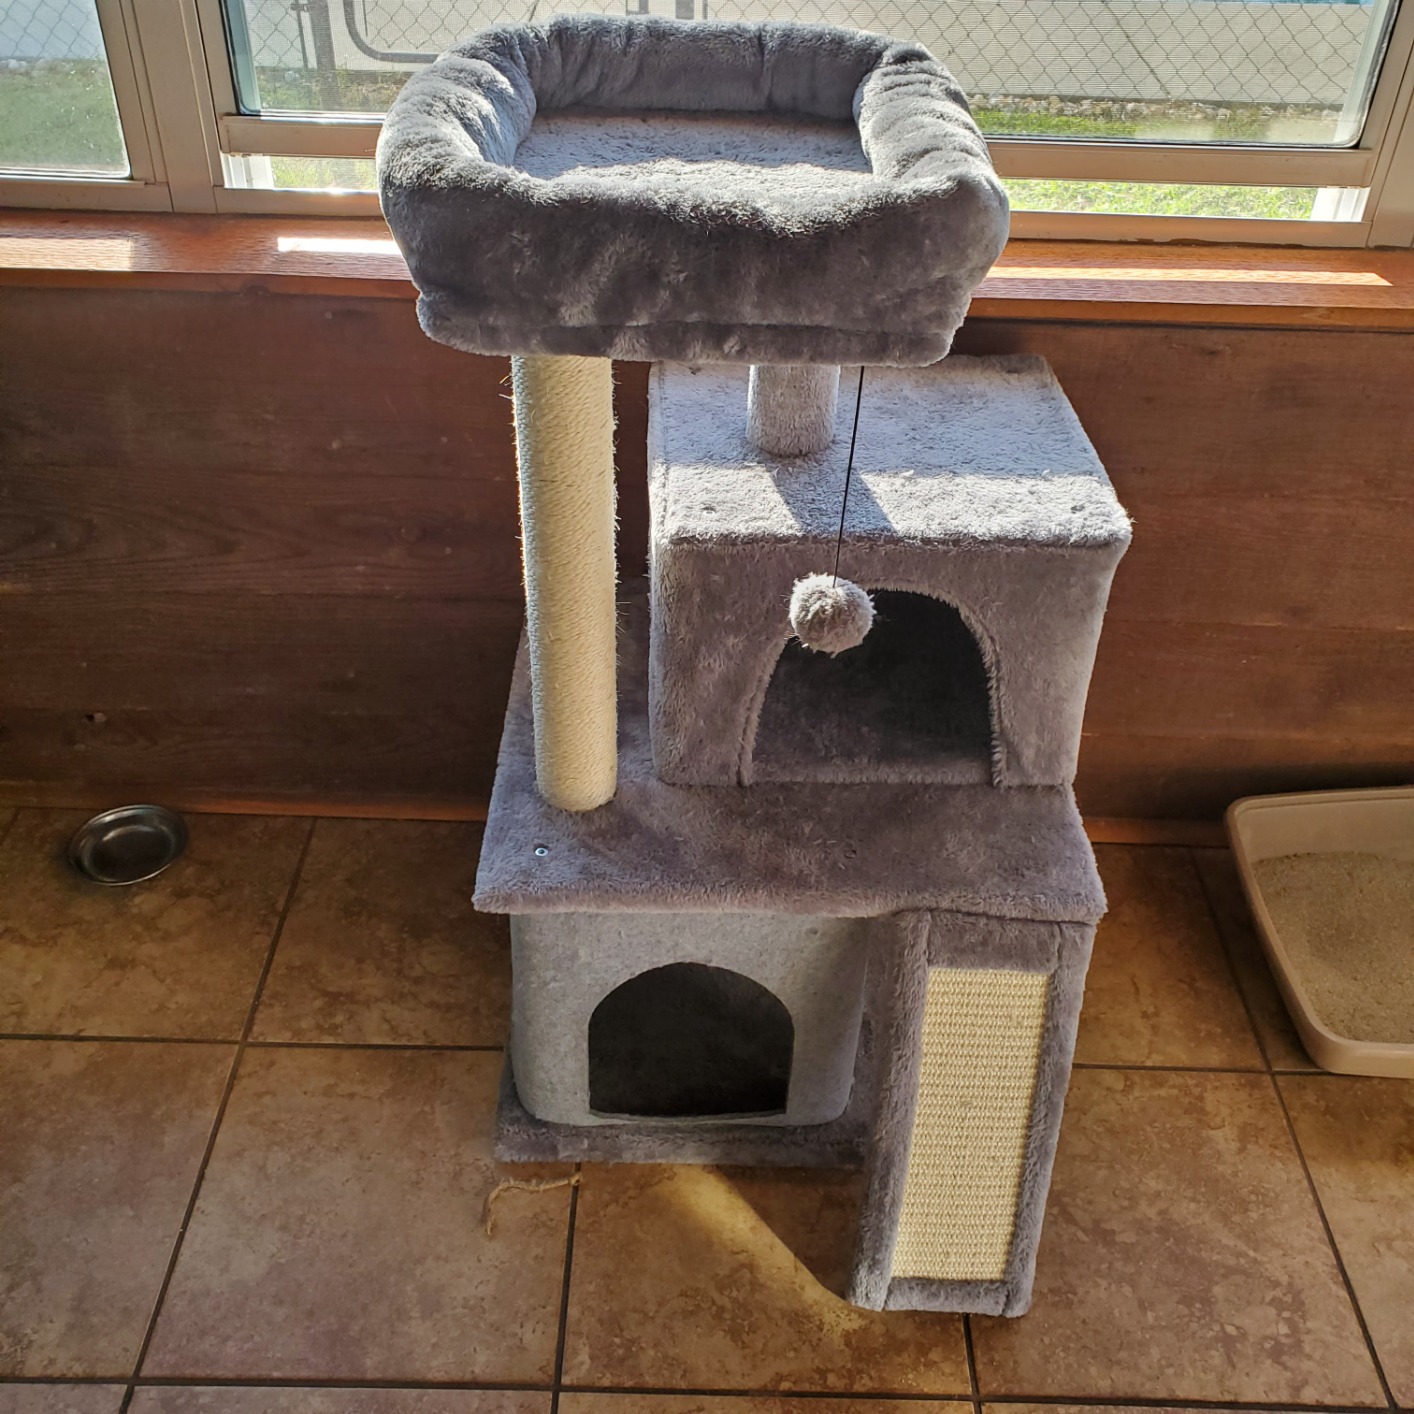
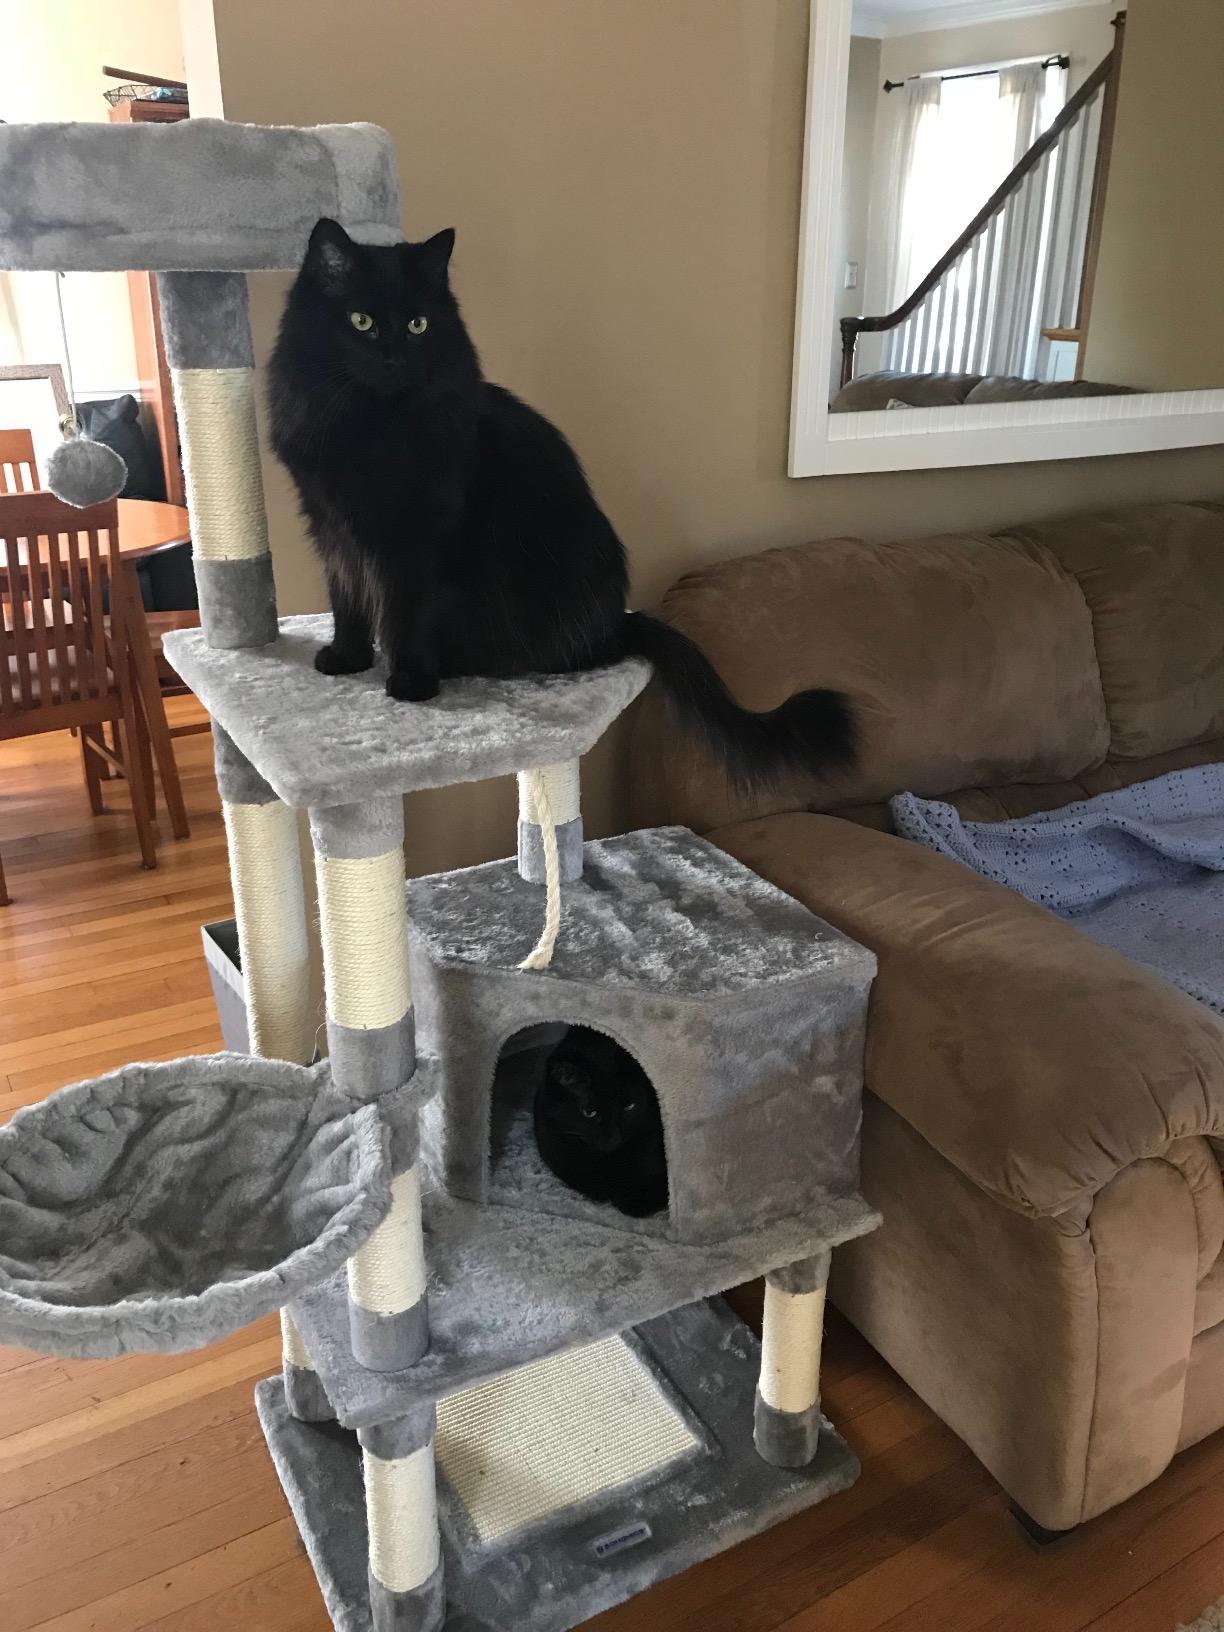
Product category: items_cat tree
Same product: no